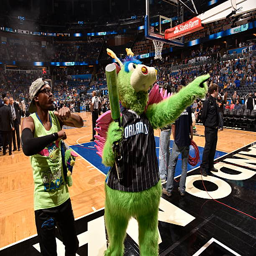
the mascot performs during the game against sports team .